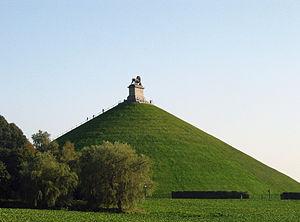
Braine-l'Alleud, Butte du Lion. - Monument commémoratif de la Bataille de Waterloo marquant l'endroit où le Prince d'Orange fut blessé.